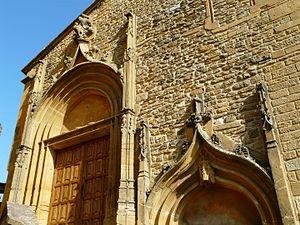
Portails gothique flamboyant de la chapelle de Châtillon-d'Azergues
Jean-Baptiste Félix Descuret est un éditeur scientifique, un écrivain et un médecin français.